Peddlers (film)

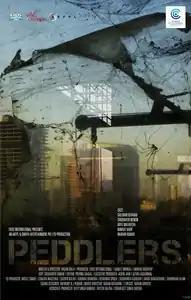

Peddlers is a 2012 Indian Hindi-language crime thriller film written and directed by Vasan Bala. The film stars Gulshan Devaiah, Nishikant Kamat, Kriti Malhotra, Nimrat Kaur and Siddharth Menon. The film was screened as part of Critics' Week of 2012 Cannes Film Festival.